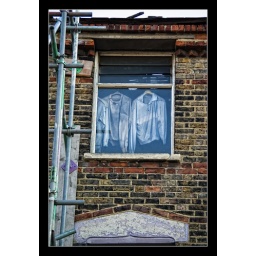
Dirty clothes in the window